Memo (footballer)

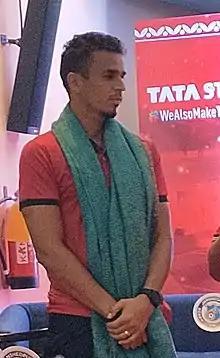
Memo in 2019

Emerson Gomes de Moura, known simply as Memo (born 14 February 1988), is a Brazilian professional footballer who plays as a defensive midfielder and center-back.